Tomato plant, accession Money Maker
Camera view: tilt-top (135 deg); turntable rotation: 0 degrees
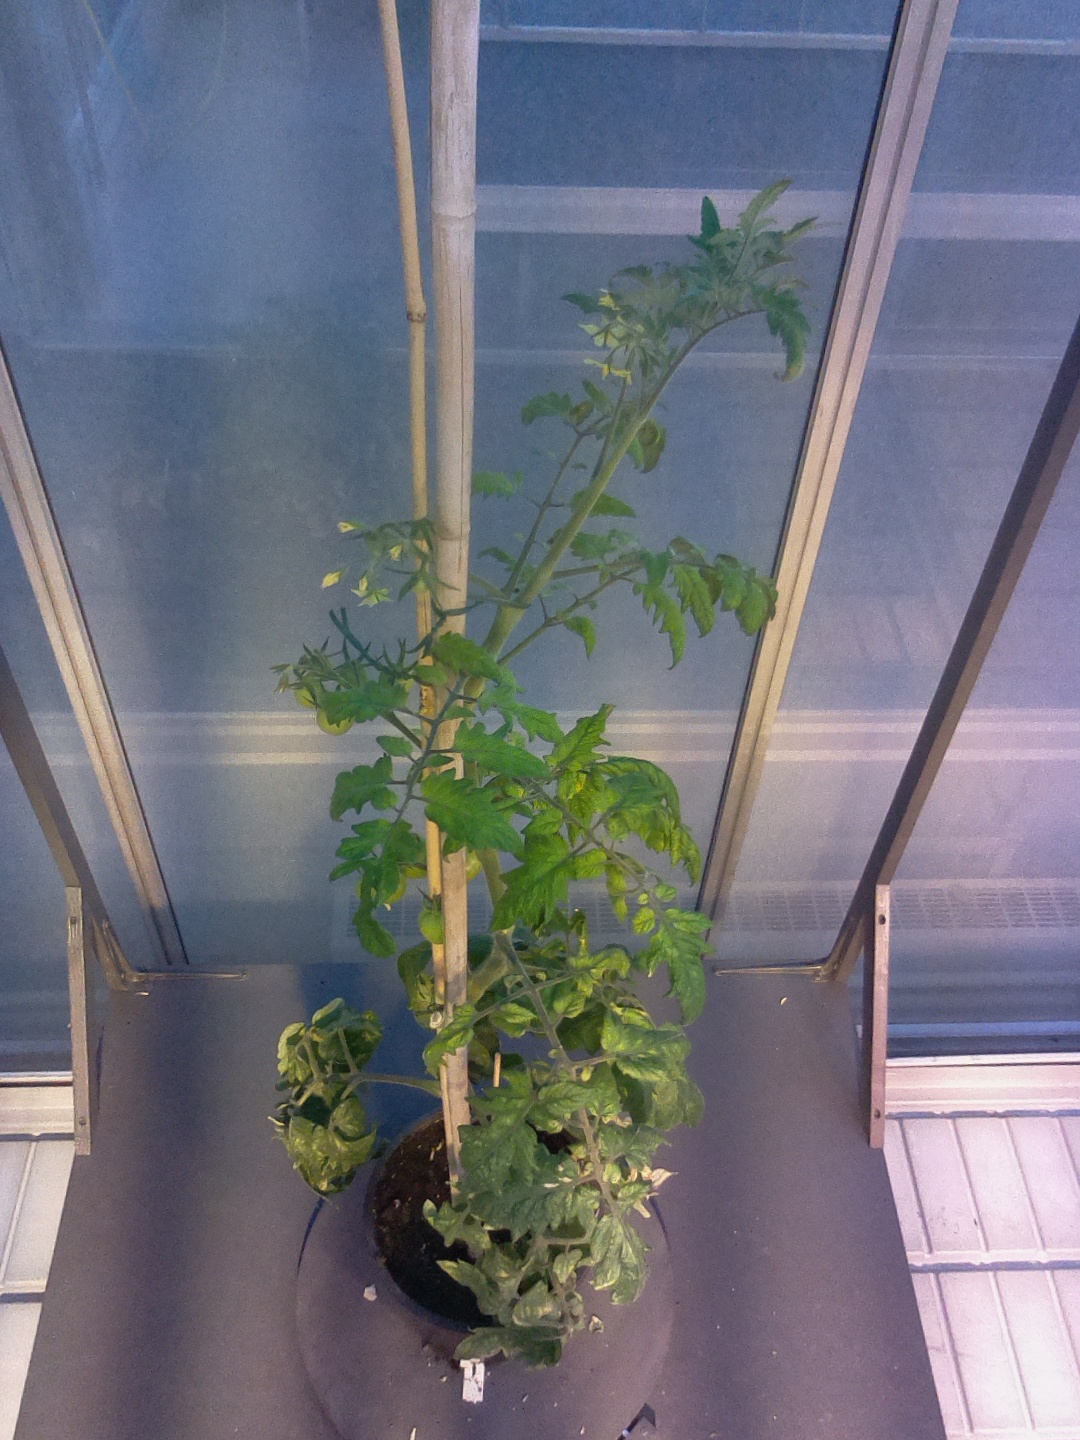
BBCH growth stage 73: 30%-40% of final fruit size